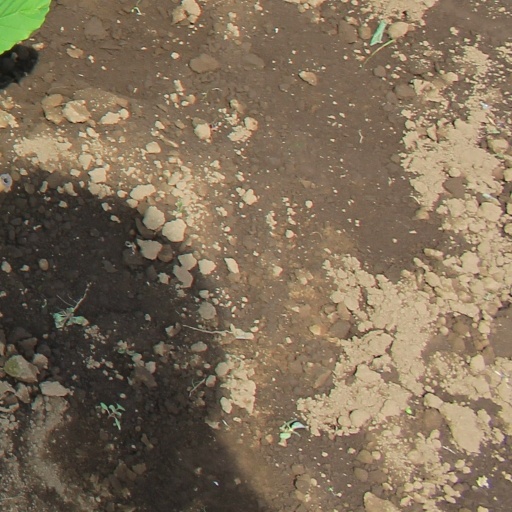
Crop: soybean